Nigeria

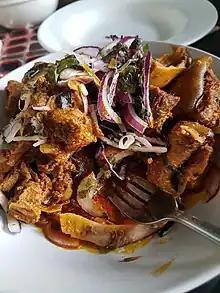

The security situation in Nigeria is considered inadequate despite political stability. 68% of Nigerians feel "not safe" in their country. 77% do not know of an alarm number ("helpline") for emergencies.